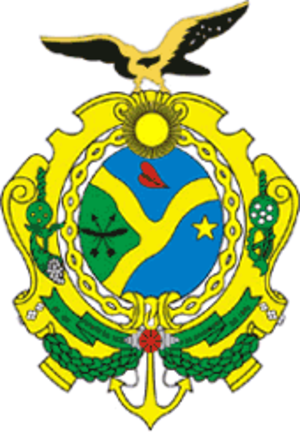
L’Amazonas est le plus grand des États du Brésil en superficie, dans le nord-ouest du pays. Il est bordé au nord par la Colombie et le Venezuela, à l’est par le Roraima et le Pará, au sud par le Mato Grosso et le Rondônia, au sud-ouest par l'État de l'Acre et à l’ouest par le Pérou.